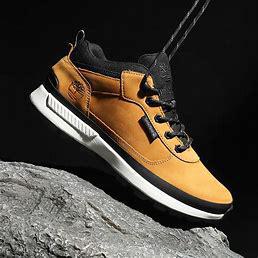
Brand: Timberland
Model: Field